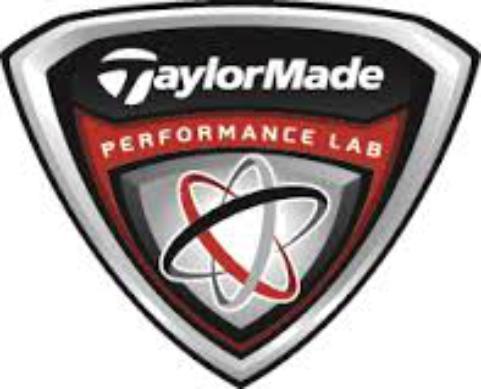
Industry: Sports